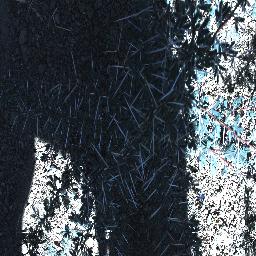
Label: prickly_acacia